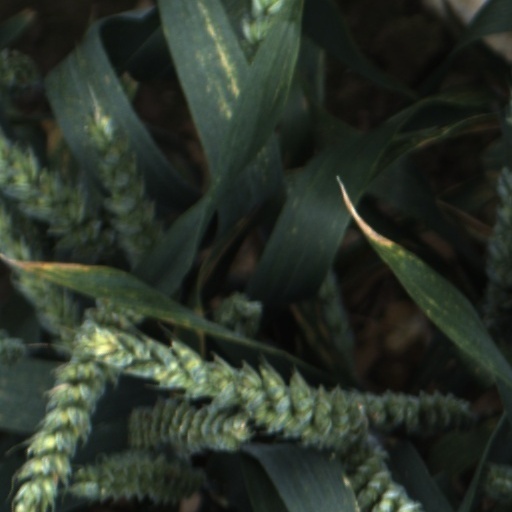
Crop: wheat